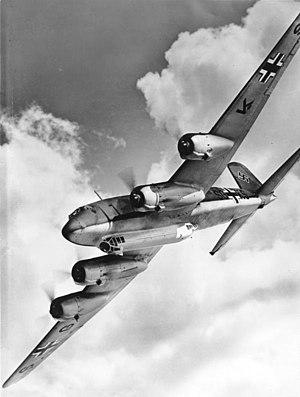
L'expression « bataille de l'Atlantique » désigne l'ensemble des combats qui ont eu lieu dans l'Atlantique nord, pendant la Seconde Guerre mondiale. La paternité de l'expression est attribuée à Winston Churchill. C'est la plus longue bataille de l'Histoire, commençant le 3 septembre 1939 pour finir le 8 mai 1945.